Brook trout

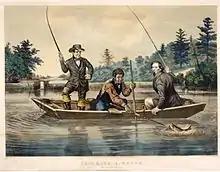
Nathan Currier lithograph of Arthur Fitzwilliam Tait's painting "Catching a Trout", 1854, depicts fishermen catching a brook trout near South Haven Church in a mill pond on Carmans River in Long Island, New York. Purportedly it illustrates an occasion when Daniel Webster, an avid angler, caught a large (about ) brook trout at the location in 1823 (or 1827).

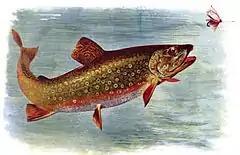
Brook trout chasing an artificial fly from "American Fishes" (1903)

Until it was displaced by introduced brown trout (1883) and rainbow trout (1875), the brook trout attracted the most attention of anglers from colonial times through the first 100 years of U.S. history. Sporting writers such as Genio Scott "Fishing in American Waters" (1869), Thaddeus Norris "American Anglers Book" (1864), Robert Barnwell Roosevelt "Game Fish of North America" (1864) and Charles Hallock "The Fishing Tourist" (1873) produced guides to the best-known brook trout waters in America. As brook trout populations declined in the mid-19th century near urban areas, anglers flocked to the Adirondacks in upstate New York and the Rangeley lakes region in Maine to pursue brook trout. In July 1916 on the Nipigon River in northern Ontario, an Ontario physician, John W. Cook, caught a brook trout, which stands as the IGFA world record.